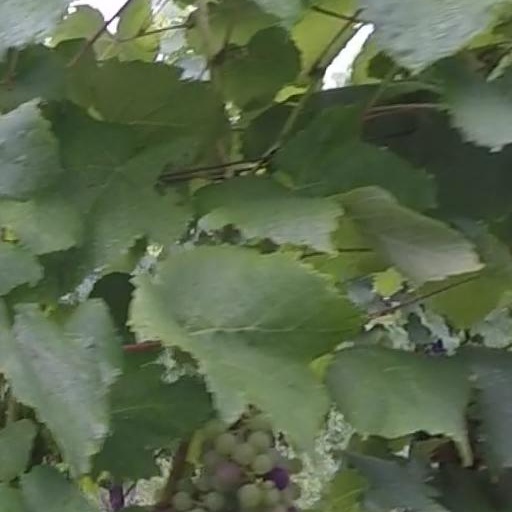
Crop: grape